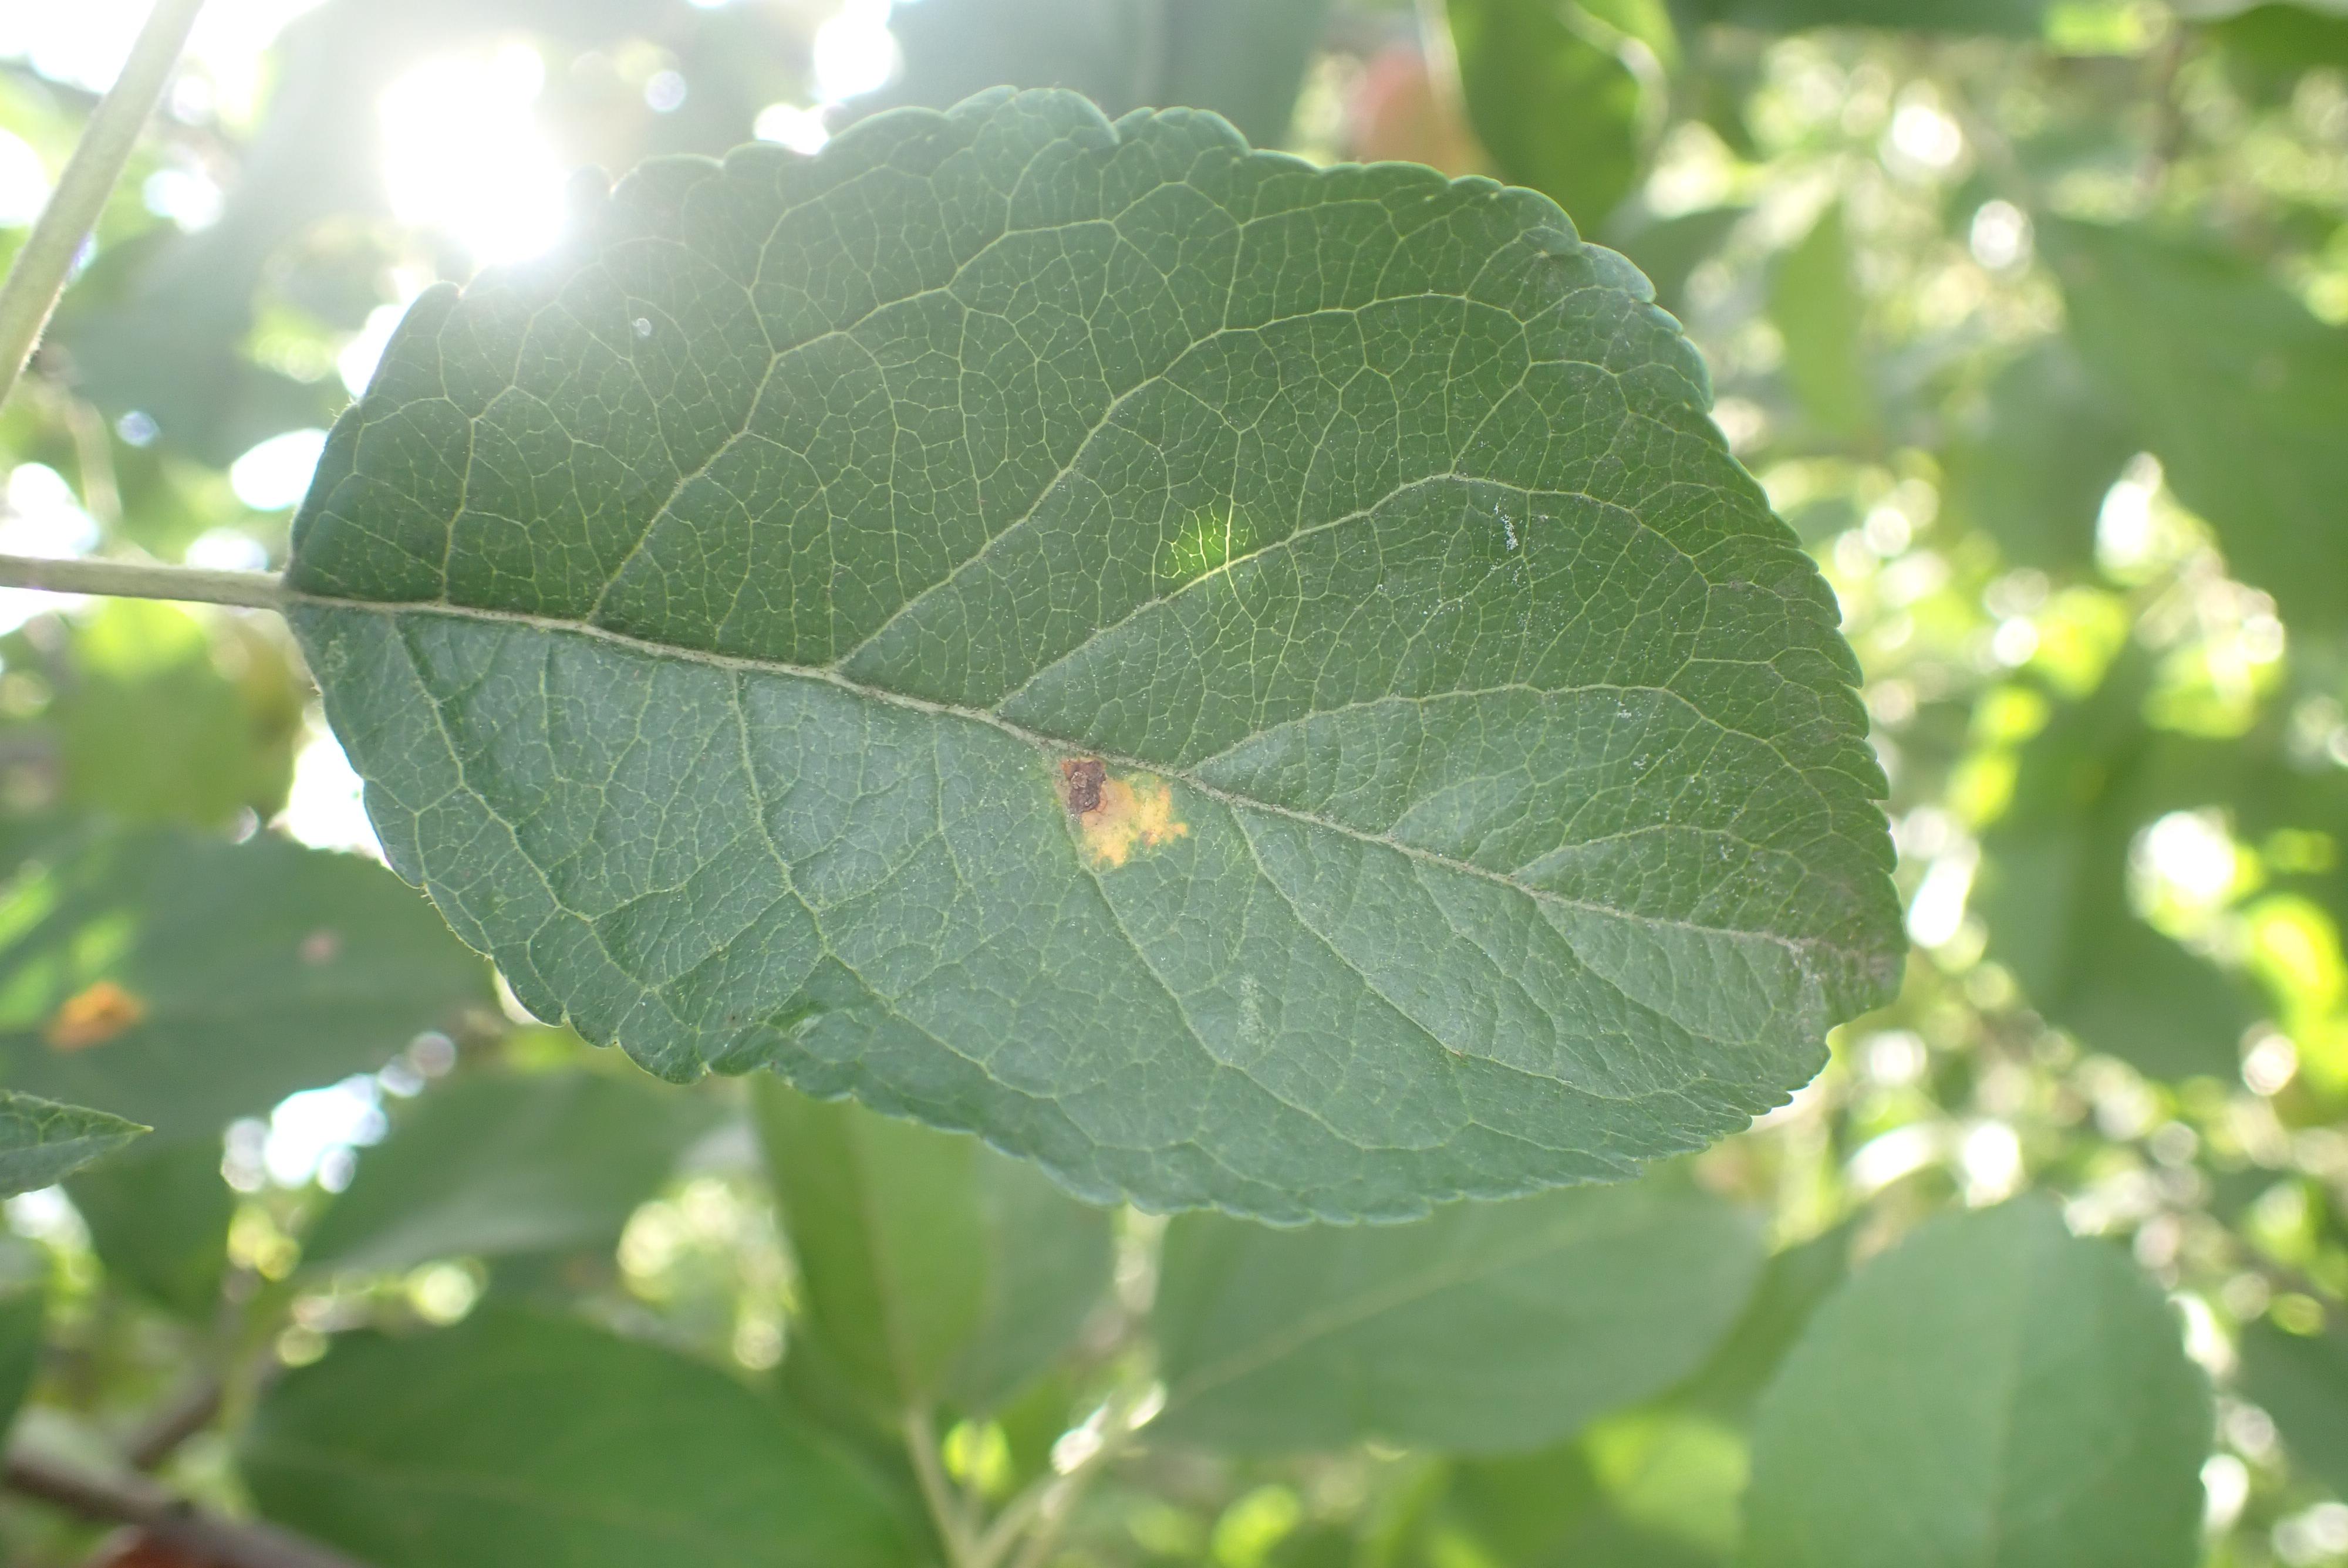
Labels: rust